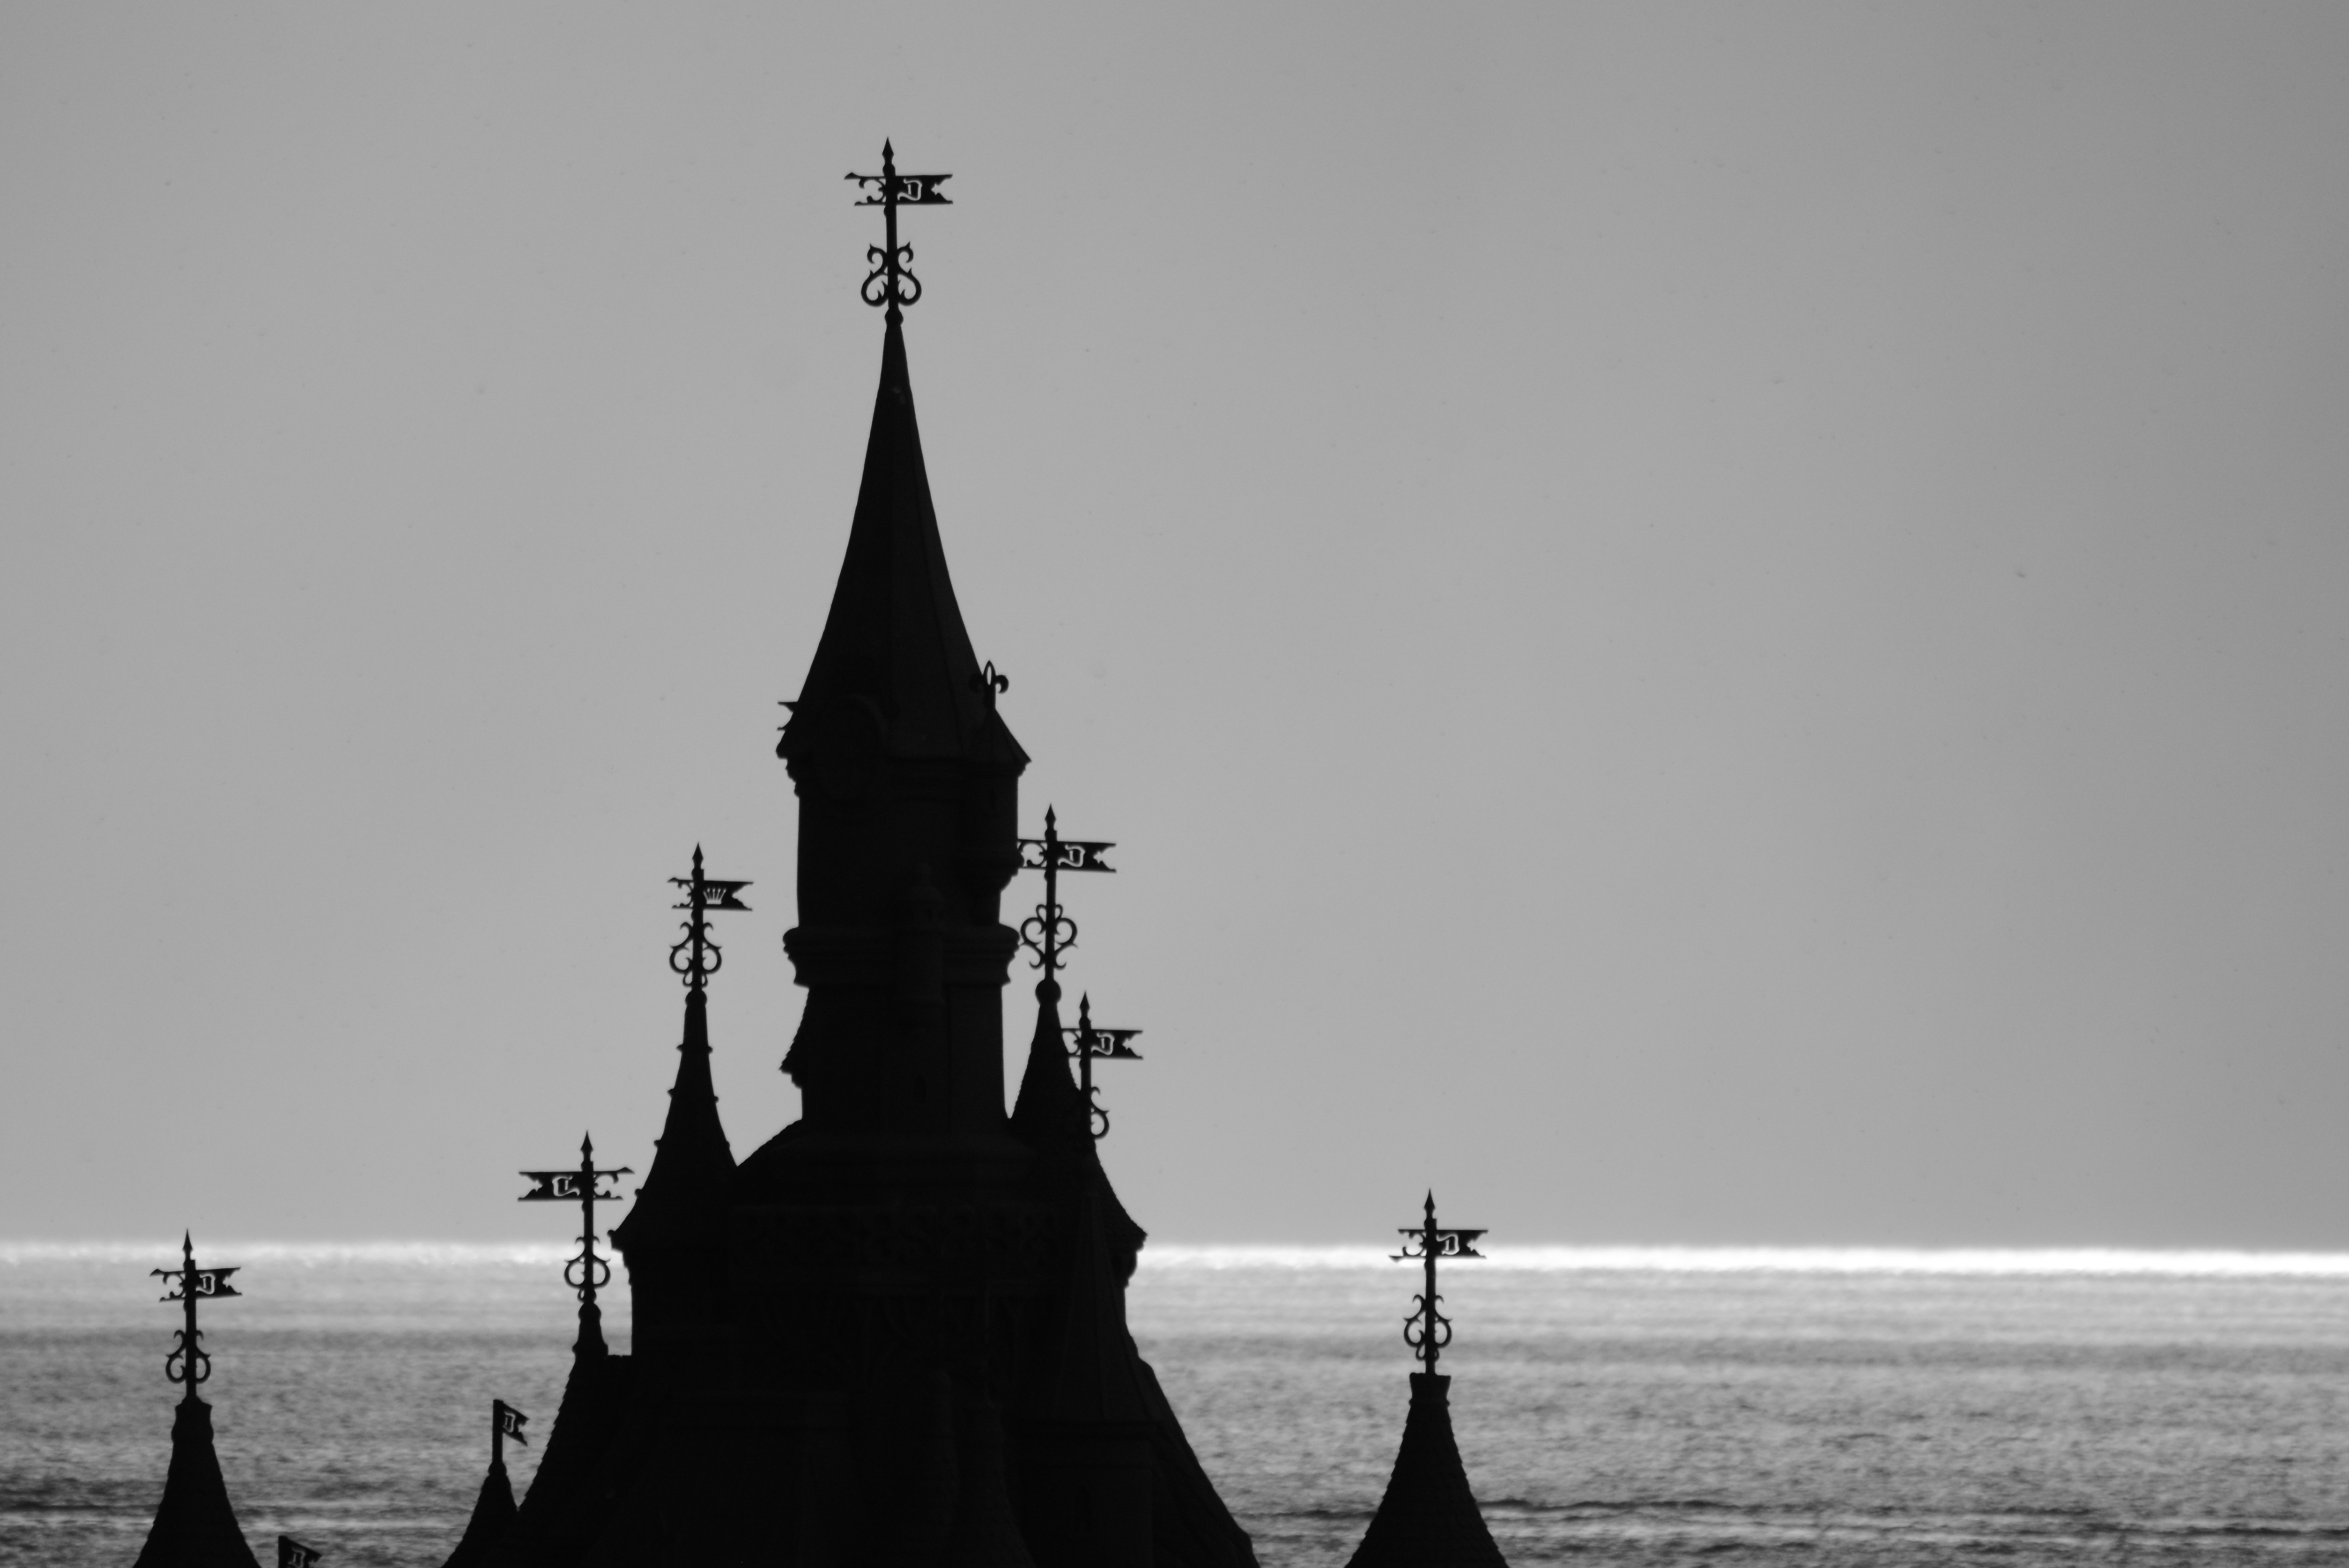
sea, sand, silhouette, black and white, vehicle, tower, black, monochrome, sand castle, sculpture, art, spire, steeple, monochrome photography